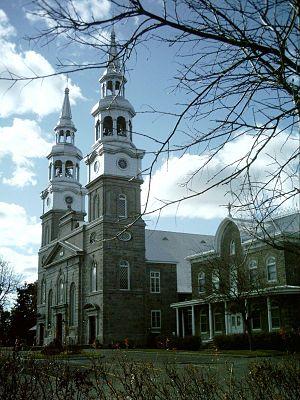
L'église de la Visitation-de-la-Bienheureuse-Vierge-Marie que l'on nomme aussi plus simplement l'église de la Visitation, est la seule église de style traditionnel québécois sur l'île de Montréal. Construite en pierres des champs vers 1750, elle est la plus ancienne église de Montréal. Elle est située au 1847, boulevard Gouin est, au Sault-au-Récollet dans l'arrondissement Ahuntsic-Cartierville, à Montréal.
Cette liste des biens patrimoniaux de la région Montréal reprend les titres des articles du livre Les chemins de la mémoire. Ces biens patrimoniaux ont été reconnus par le Gouvernement du Québec.
Cet article traite des événements qui se sont produits durant l'année 1751 au Canada.